Harlequin Enterprises

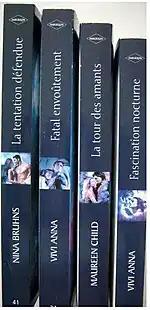
Harlequin Nocturne series

Kimani Press, which focuses on African-American protagonists, was formed by Harlequin in December 2005, with the purchase of the Arabesque, Sepia, and New Spirit Imprints from BET Books.